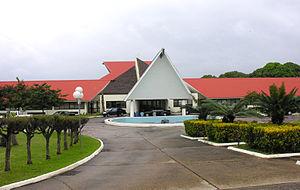
Le parlement du Vanuatu à Port-Vila Italiano: Il Parlamento dello Stato Shqip: Kuvendi i Vanuatusë Русский: Парламент Вануату Čeština: Budova parlamentu Српски / srpski: Зграда парламента Hrvatski: Vanuatuvski parlament u Porta Vilu Piemontèis: Ël palass dël parlament Occitan
Le Parlement est le corps législatif monocaméral de la République du Vanuatu.
Vanuatu est une république parlementaire multipartite où le chef de l’État est le président de la République et le chef du gouvernement le Premier ministre. Le pouvoir exécutif est exercé par le gouvernement tandis que le pouvoir législatif est partagé entre le gouvernement et le parlement. Le pouvoir judiciaire est indépendant des deux premiers.